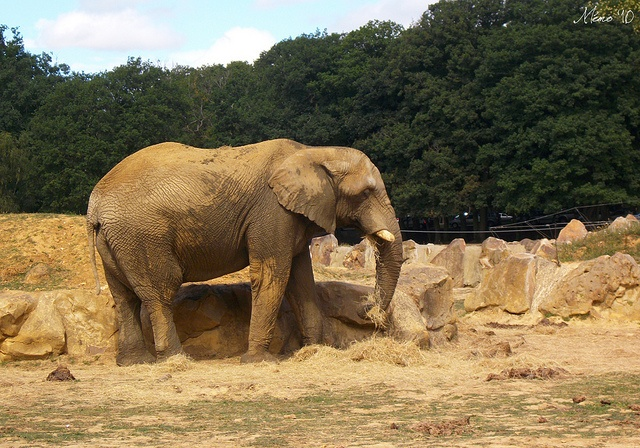
A tusked elephant eating grass in a zoo enclosure
an elephant eating hay and some trees and rocks
A elephant that is standing in the dirt.
A brown elephant is in a big rock pile.
there is a elephant standing alone in the dirt